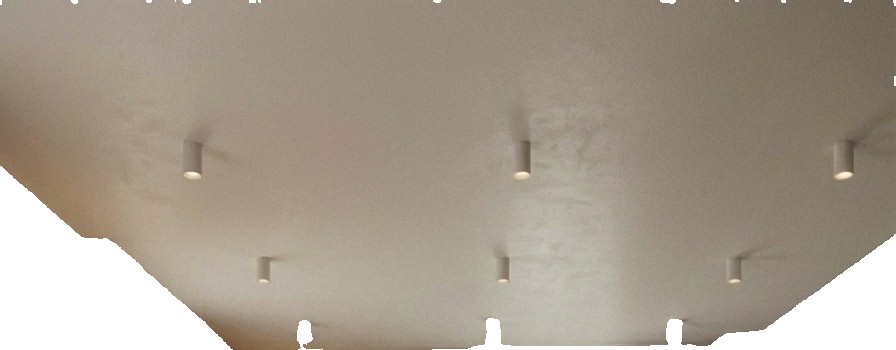
Surface category: ceiling